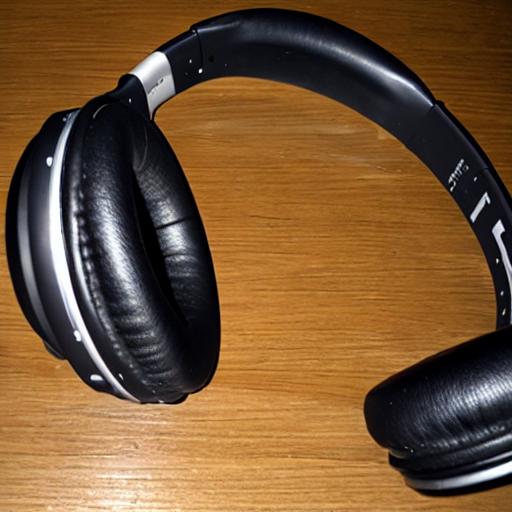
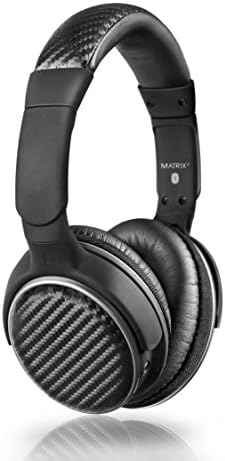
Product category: headphones
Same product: no